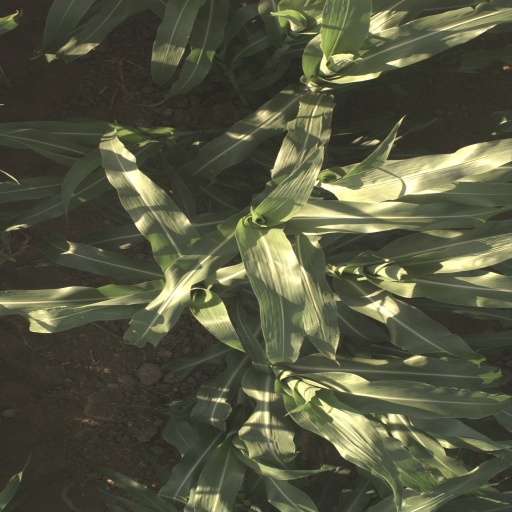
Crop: sorghum